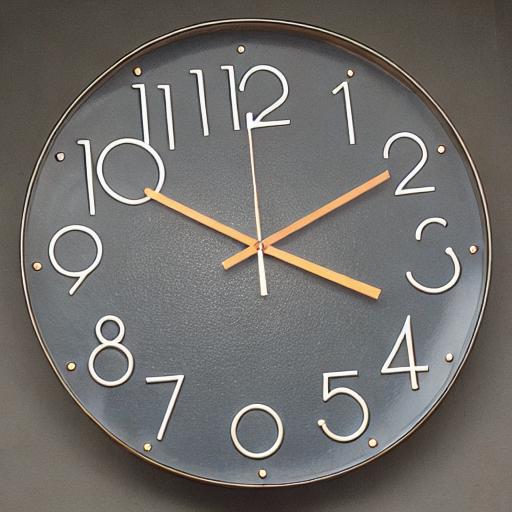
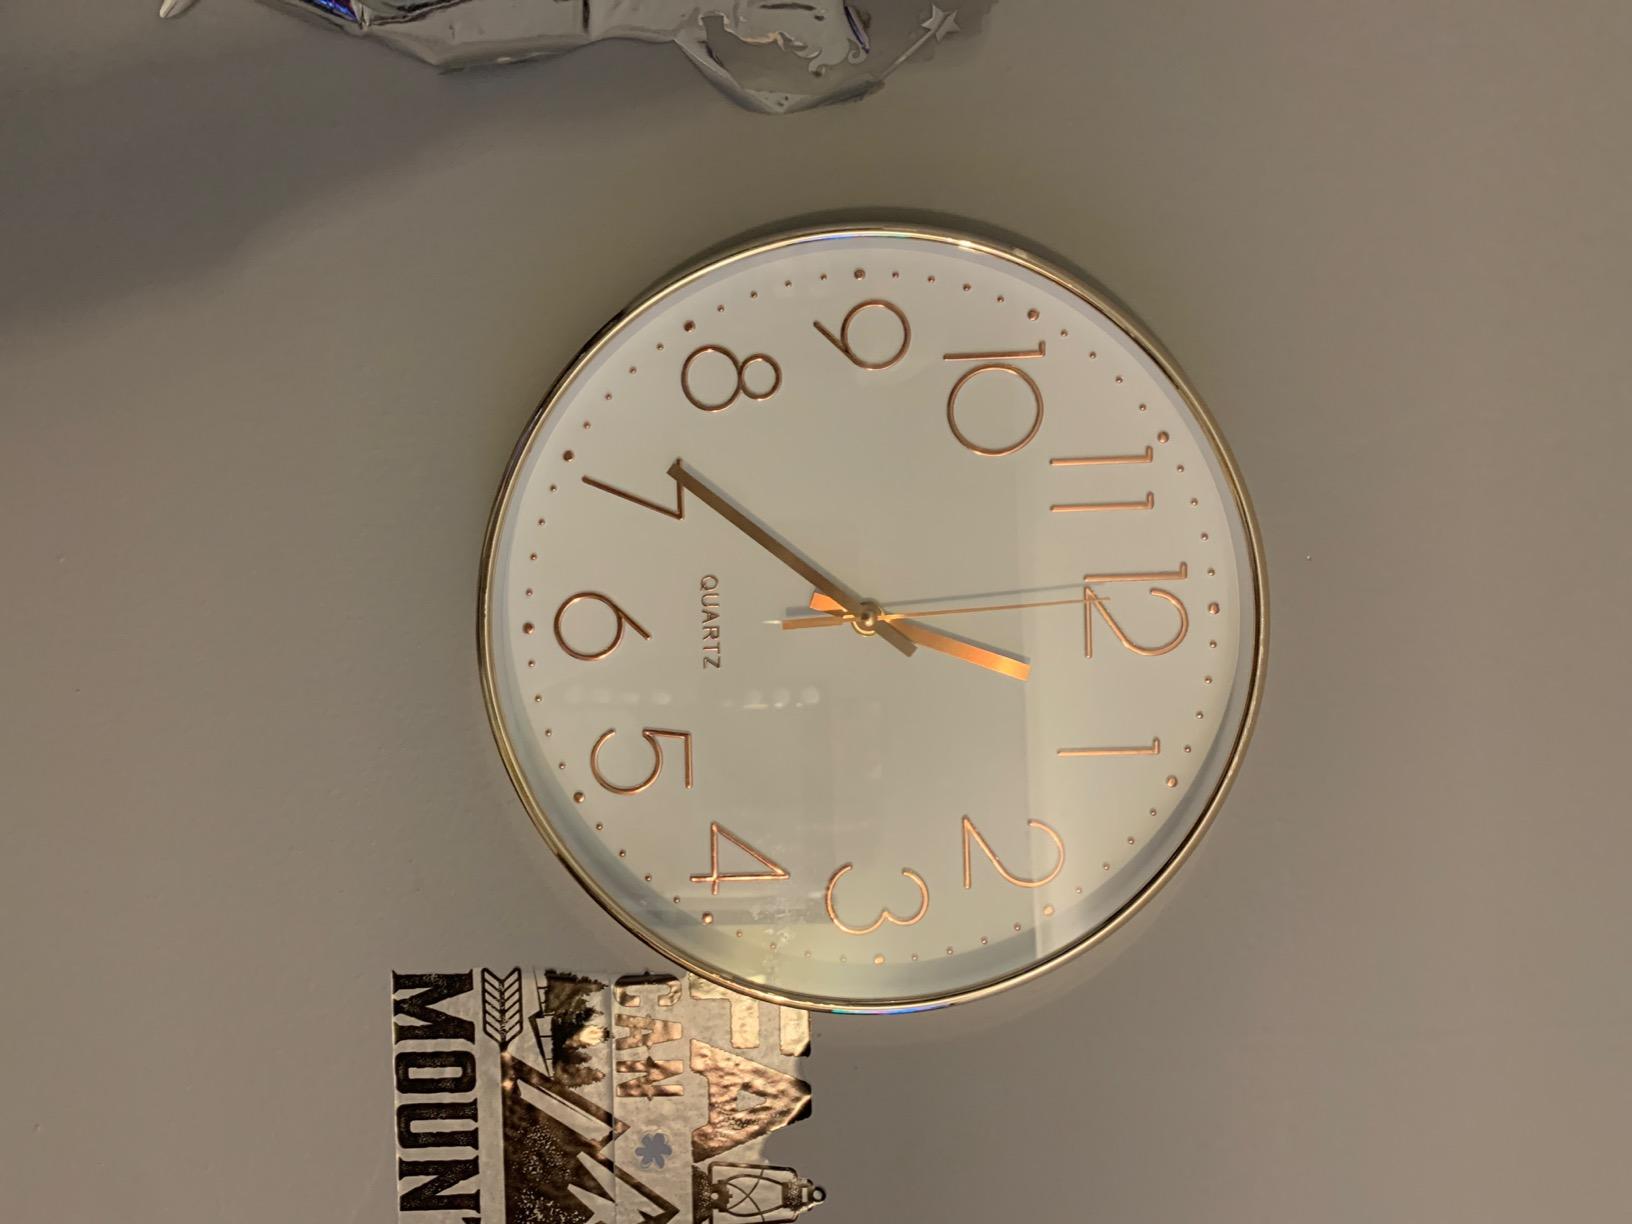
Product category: clock
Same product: no